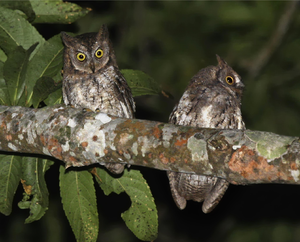
Le Petit-duc de Lombok est une espèce d'oiseaux de la famille des Strigidae.